La Fémis

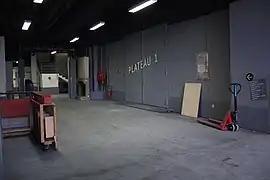
La Femis (film set 1)

The main curriculum students follow a four-year training course. During the first year, they all follow the same general course: initiation into the various jobs involved in filmmaking, experimenting in every technical position within a film crew.